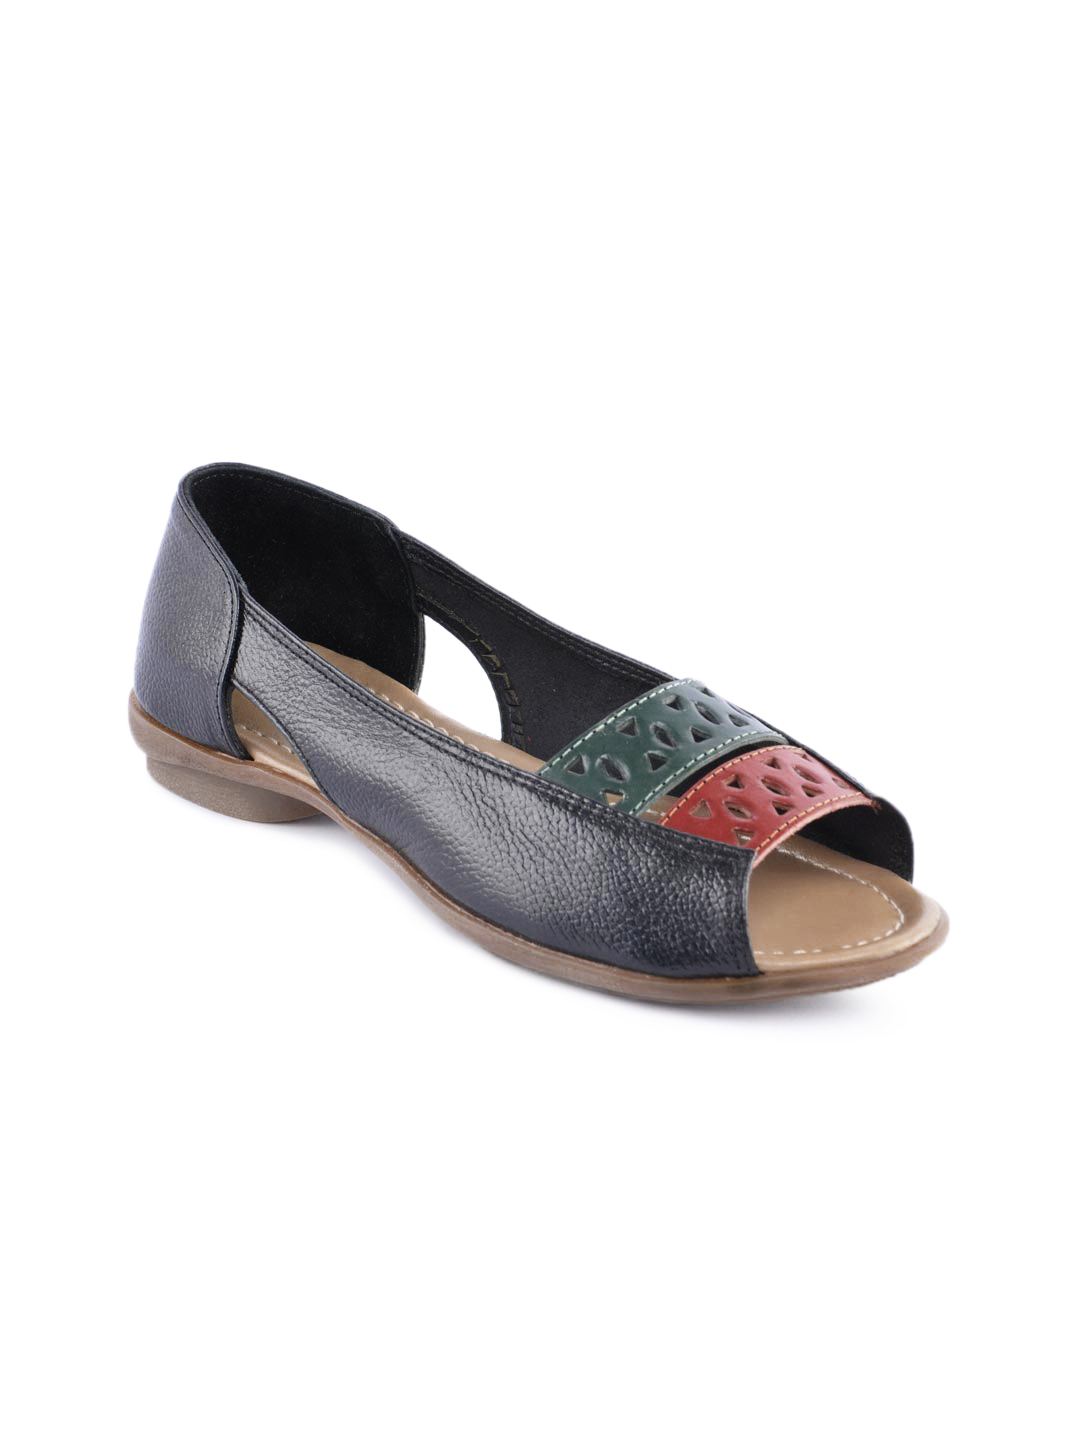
Catwalk Women Black Flats
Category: Footwear / Shoes / Heels
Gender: Women
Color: Black
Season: Winter 2012
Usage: Casual